Beaufort County, North Carolina

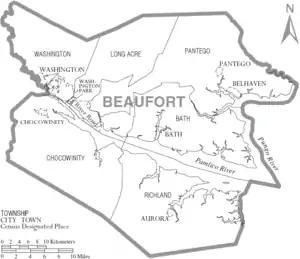
Map of Beaufort County with municipal and township labels

Beaufort is a typical “Solid South” county in its voting patterns. It voted Democratic consistently up through 1964, even resisting the lure of voting against Al Smith’s Catholic faith and opposition to Prohibition in 1928 when North Carolina went Republican for the only time between 1876 and 1964. However, the increasing social and racial liberalism of the Democratic Party turned its electorate to George Wallace in 1968 and overwhelmingly to Richard Nixon against George McGovern four years later. Since then, Beaufort has been a strongly Republican county, with the last Democrat to carry it being Jimmy Carter in 1976.